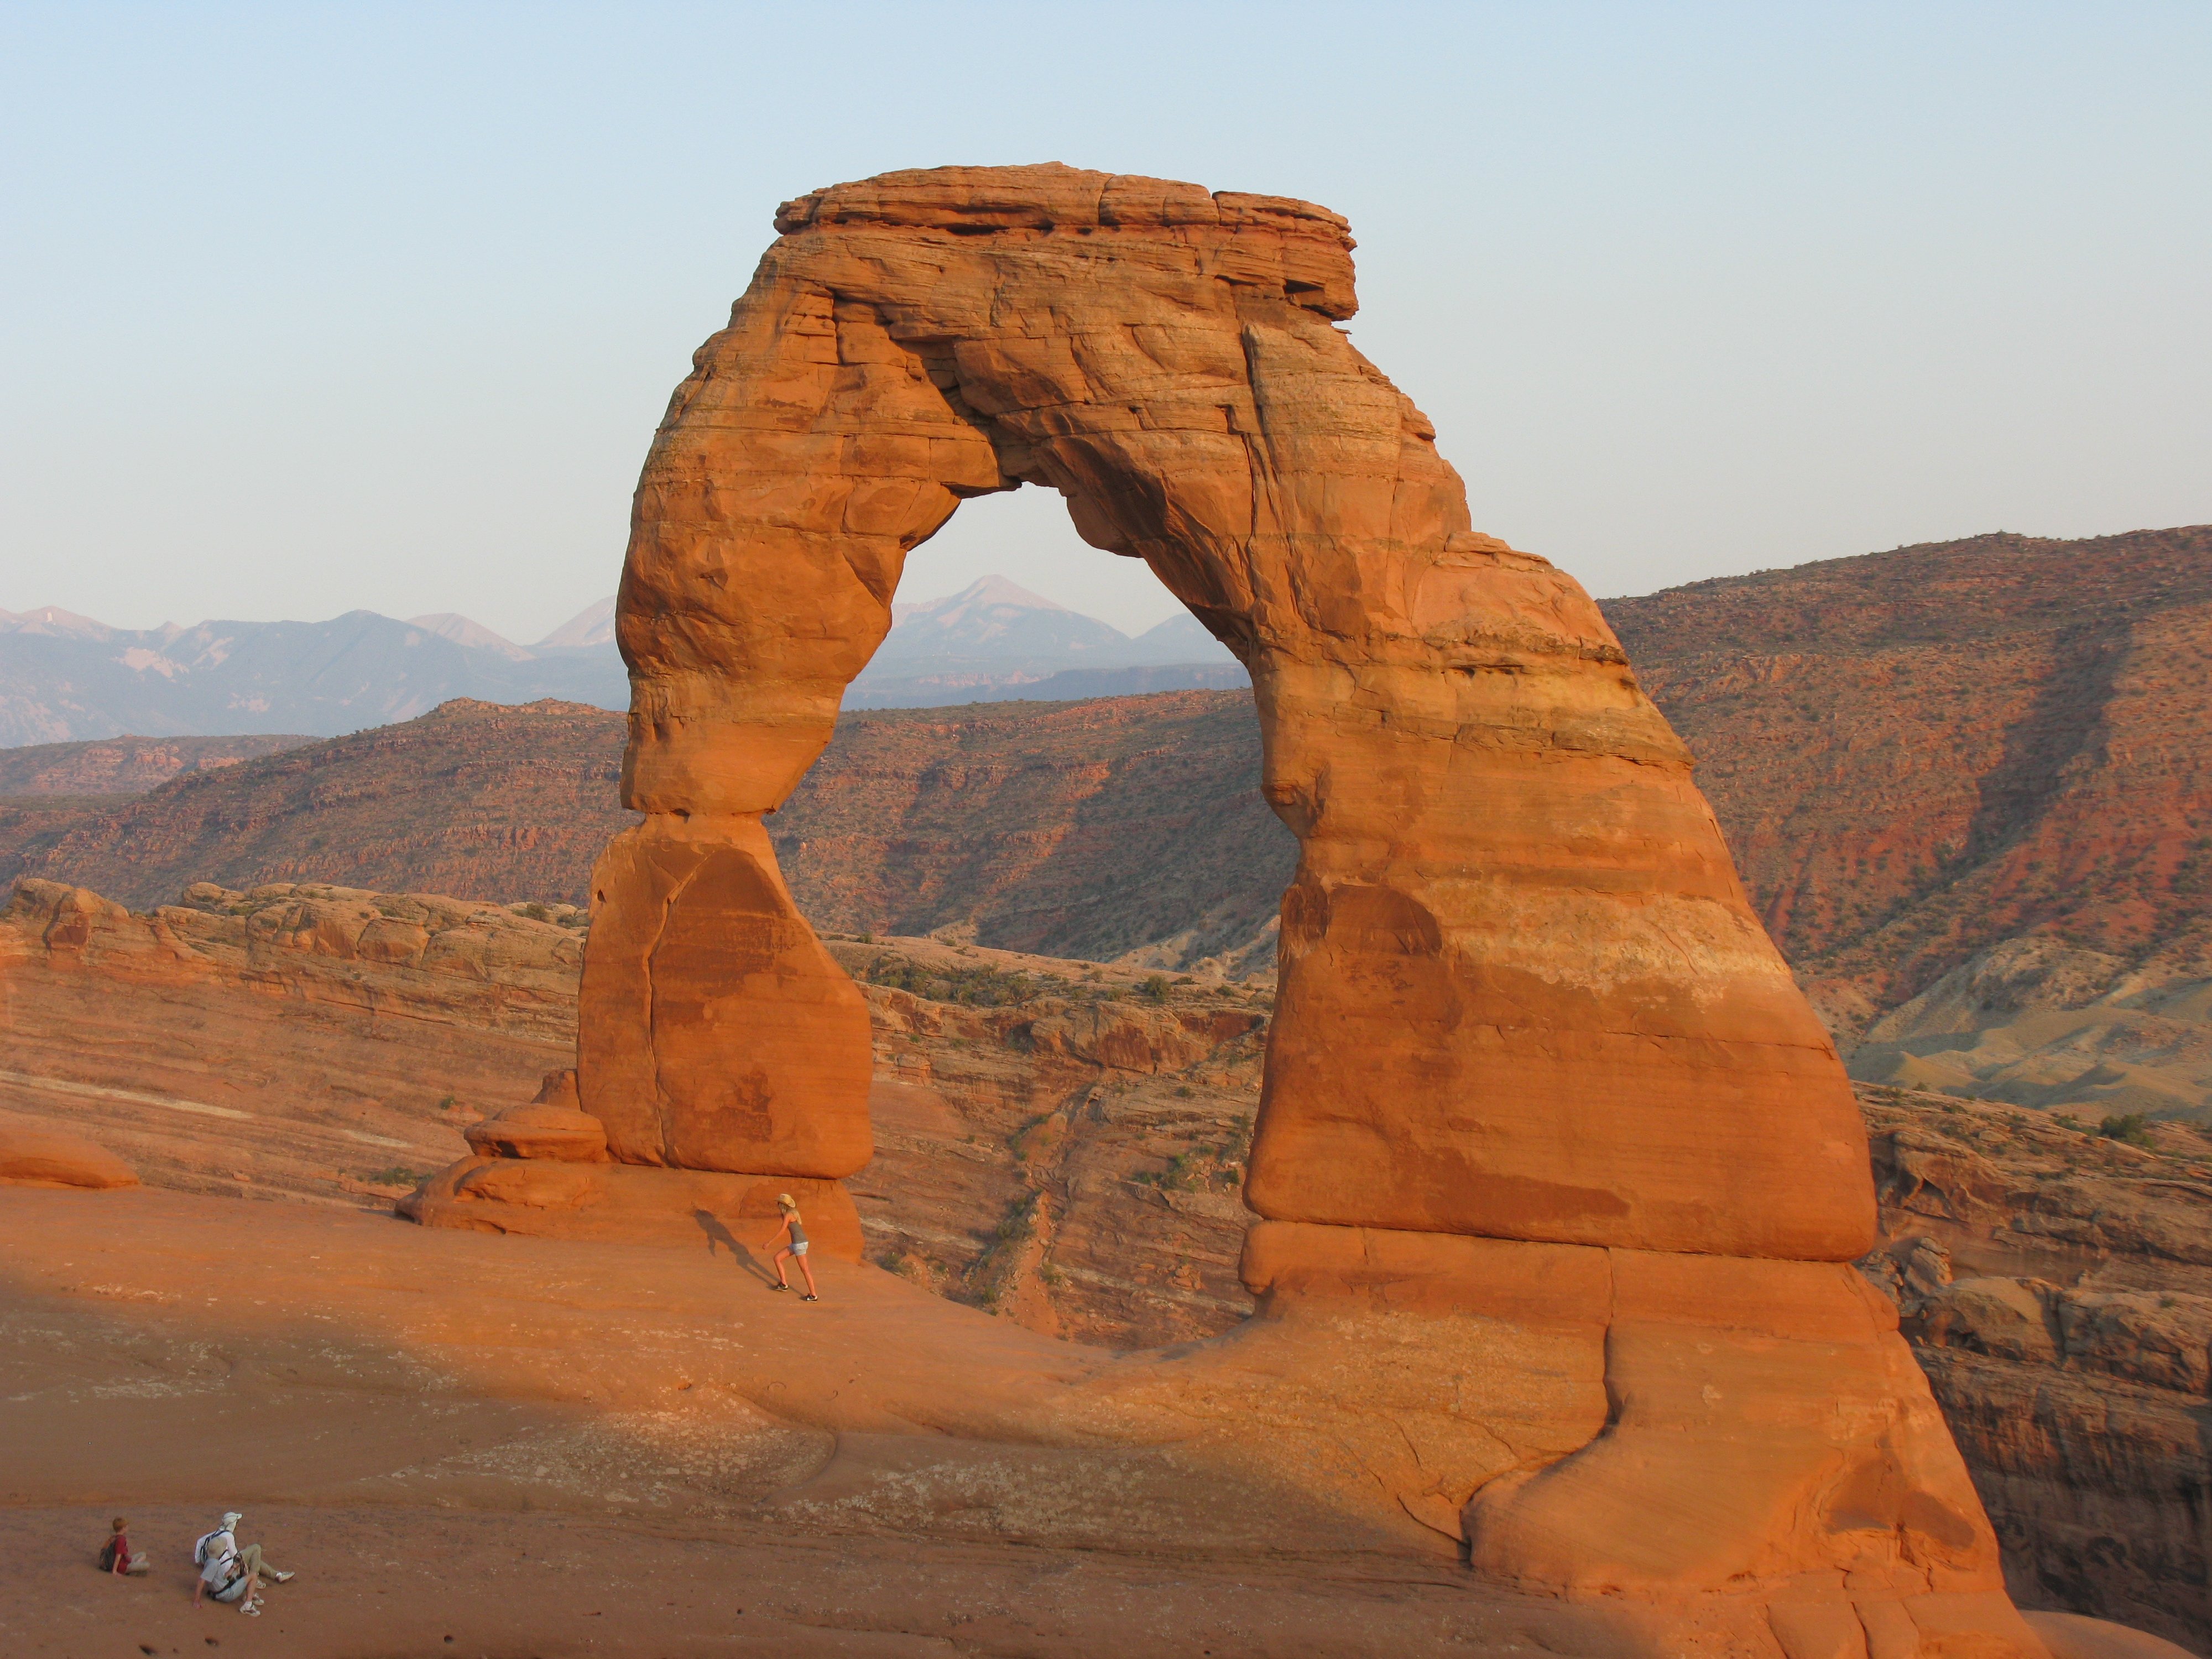
landscape, rock, architecture, desert, valley, monument, formation, arch, usa, terrain, material, geology, temple, arches, utah, badlands, plateau, arches national park, sahara, wadi, butte, landform, ancient history, natural environment, aeolian landform